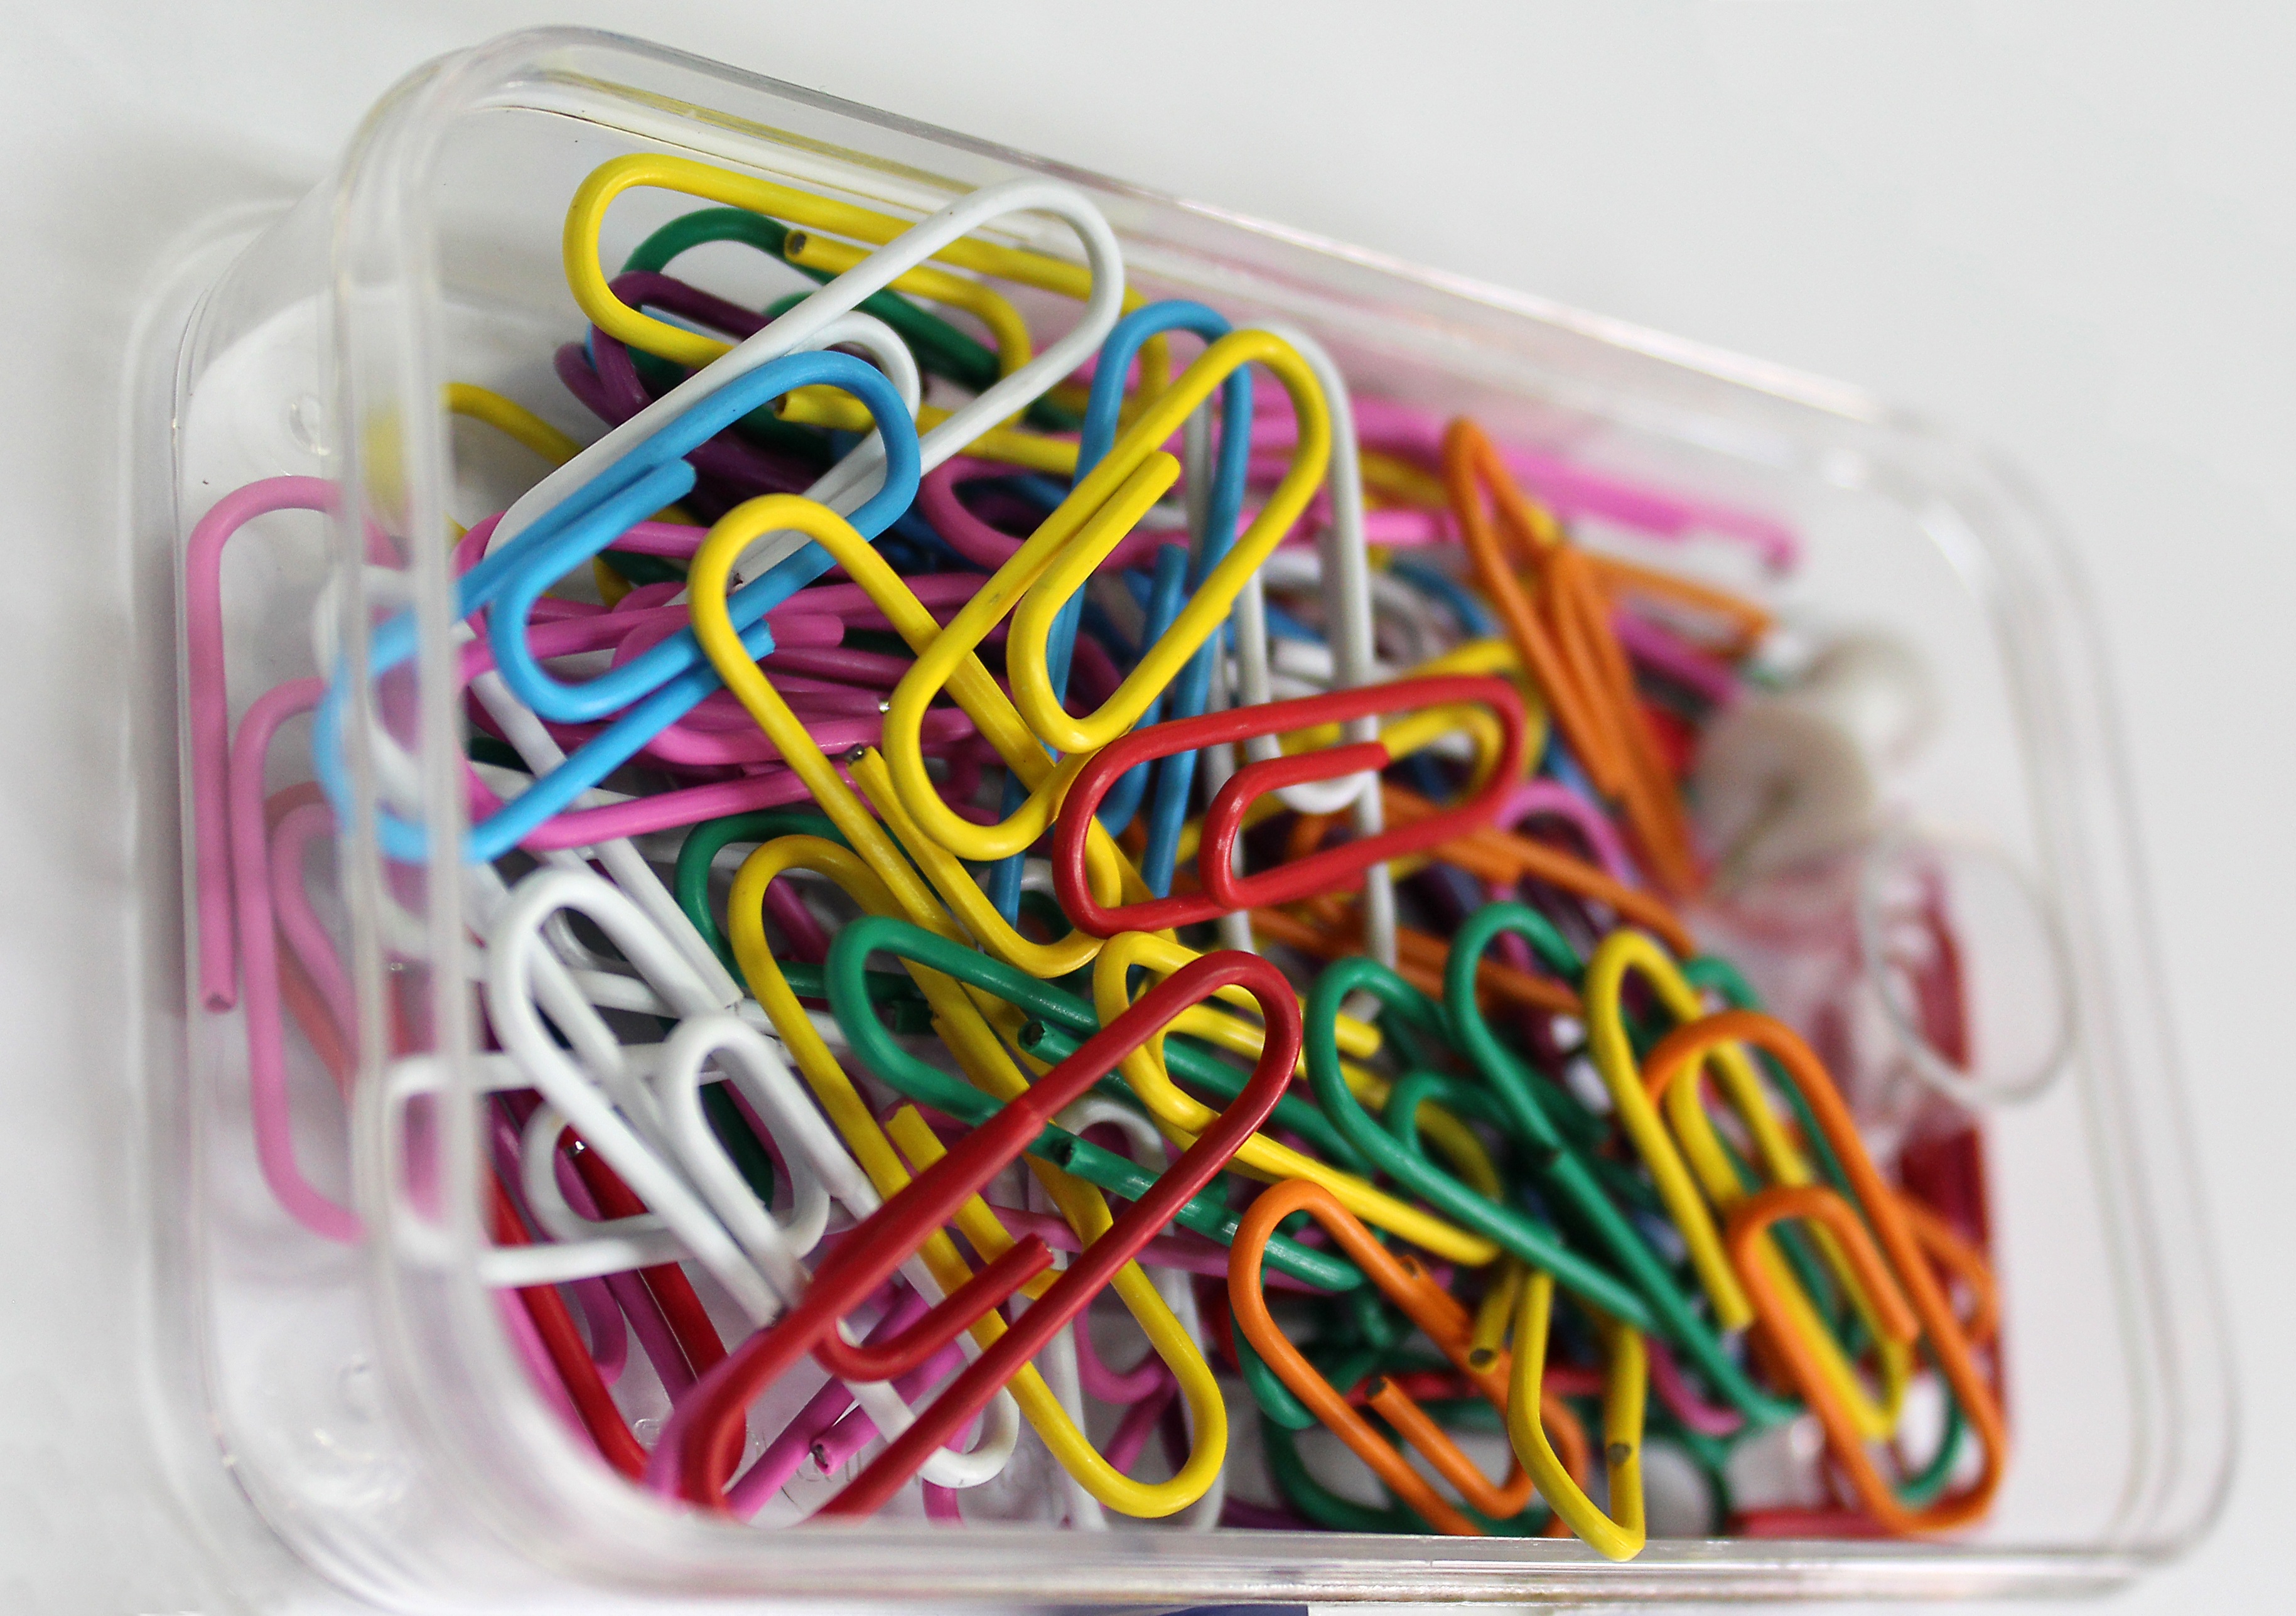
food, equipment, color, office, business, note, paperclip, stationery, document, attachment, loom, paper clips, clips, electrical wiring